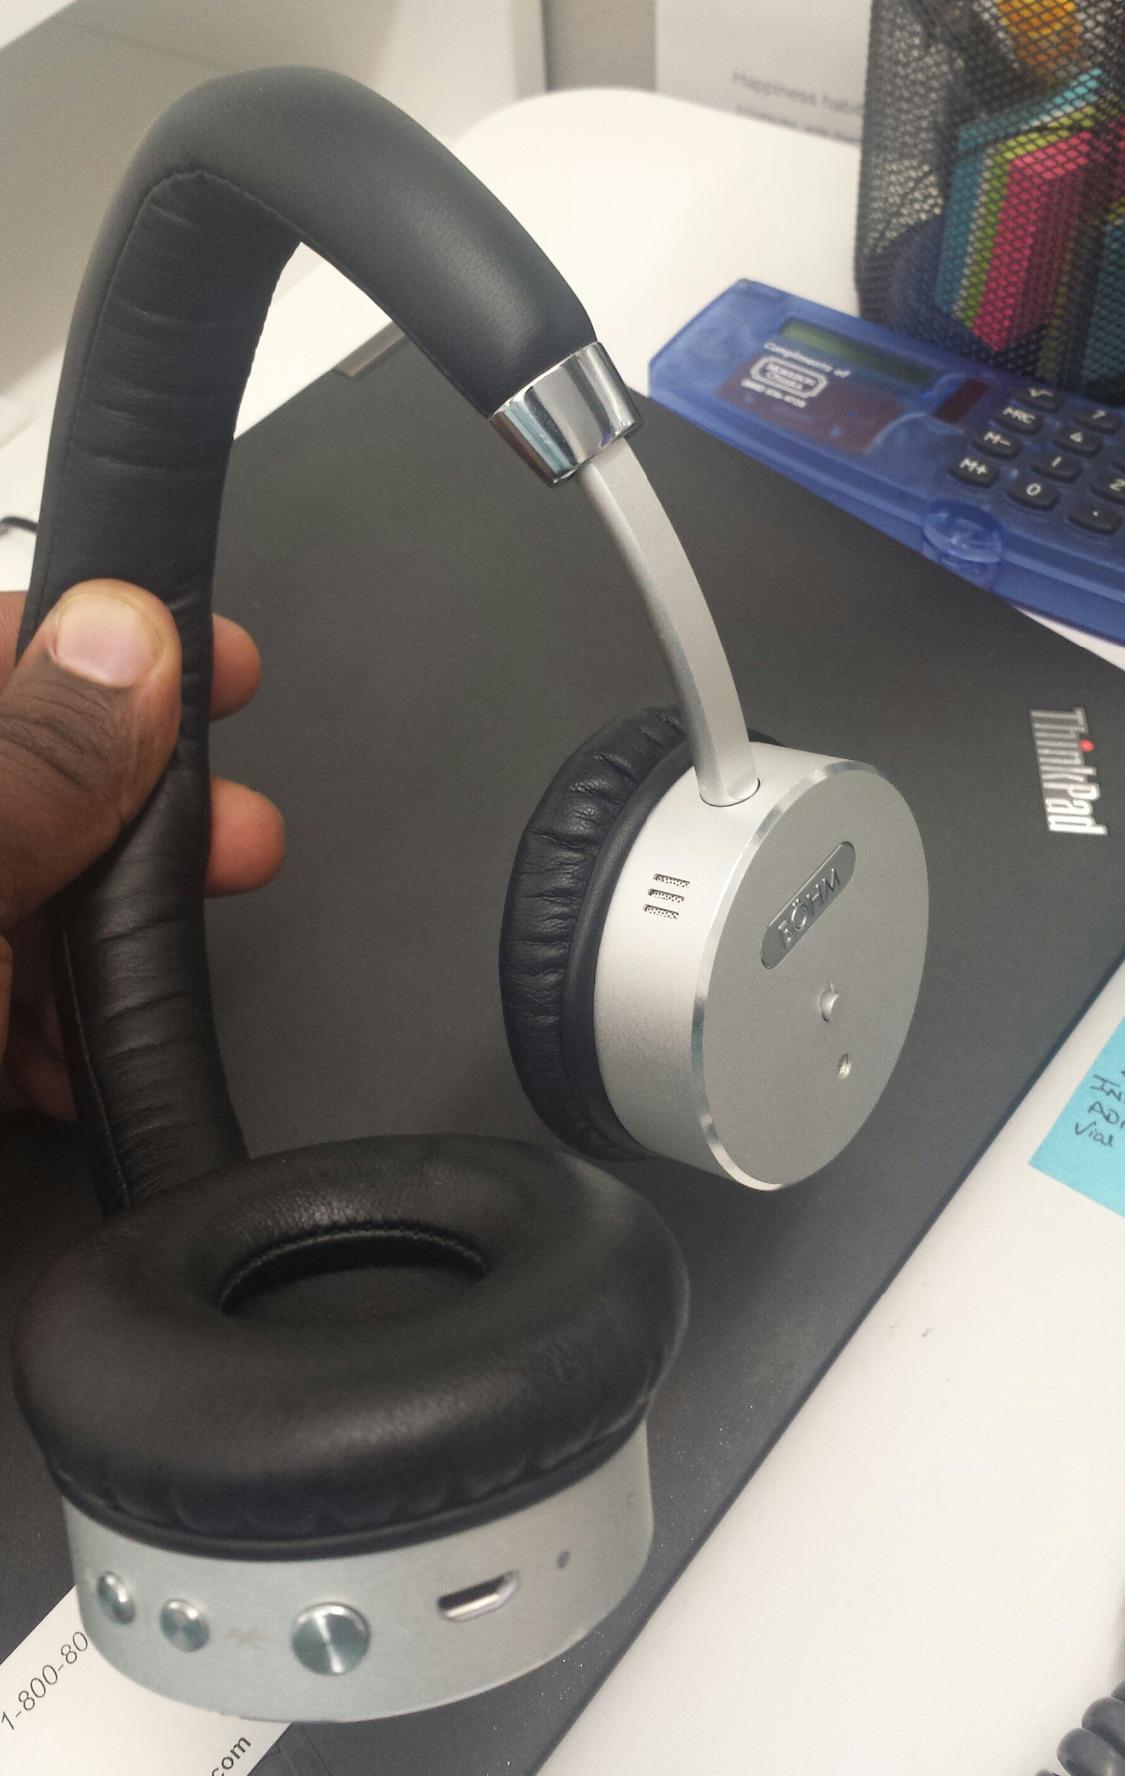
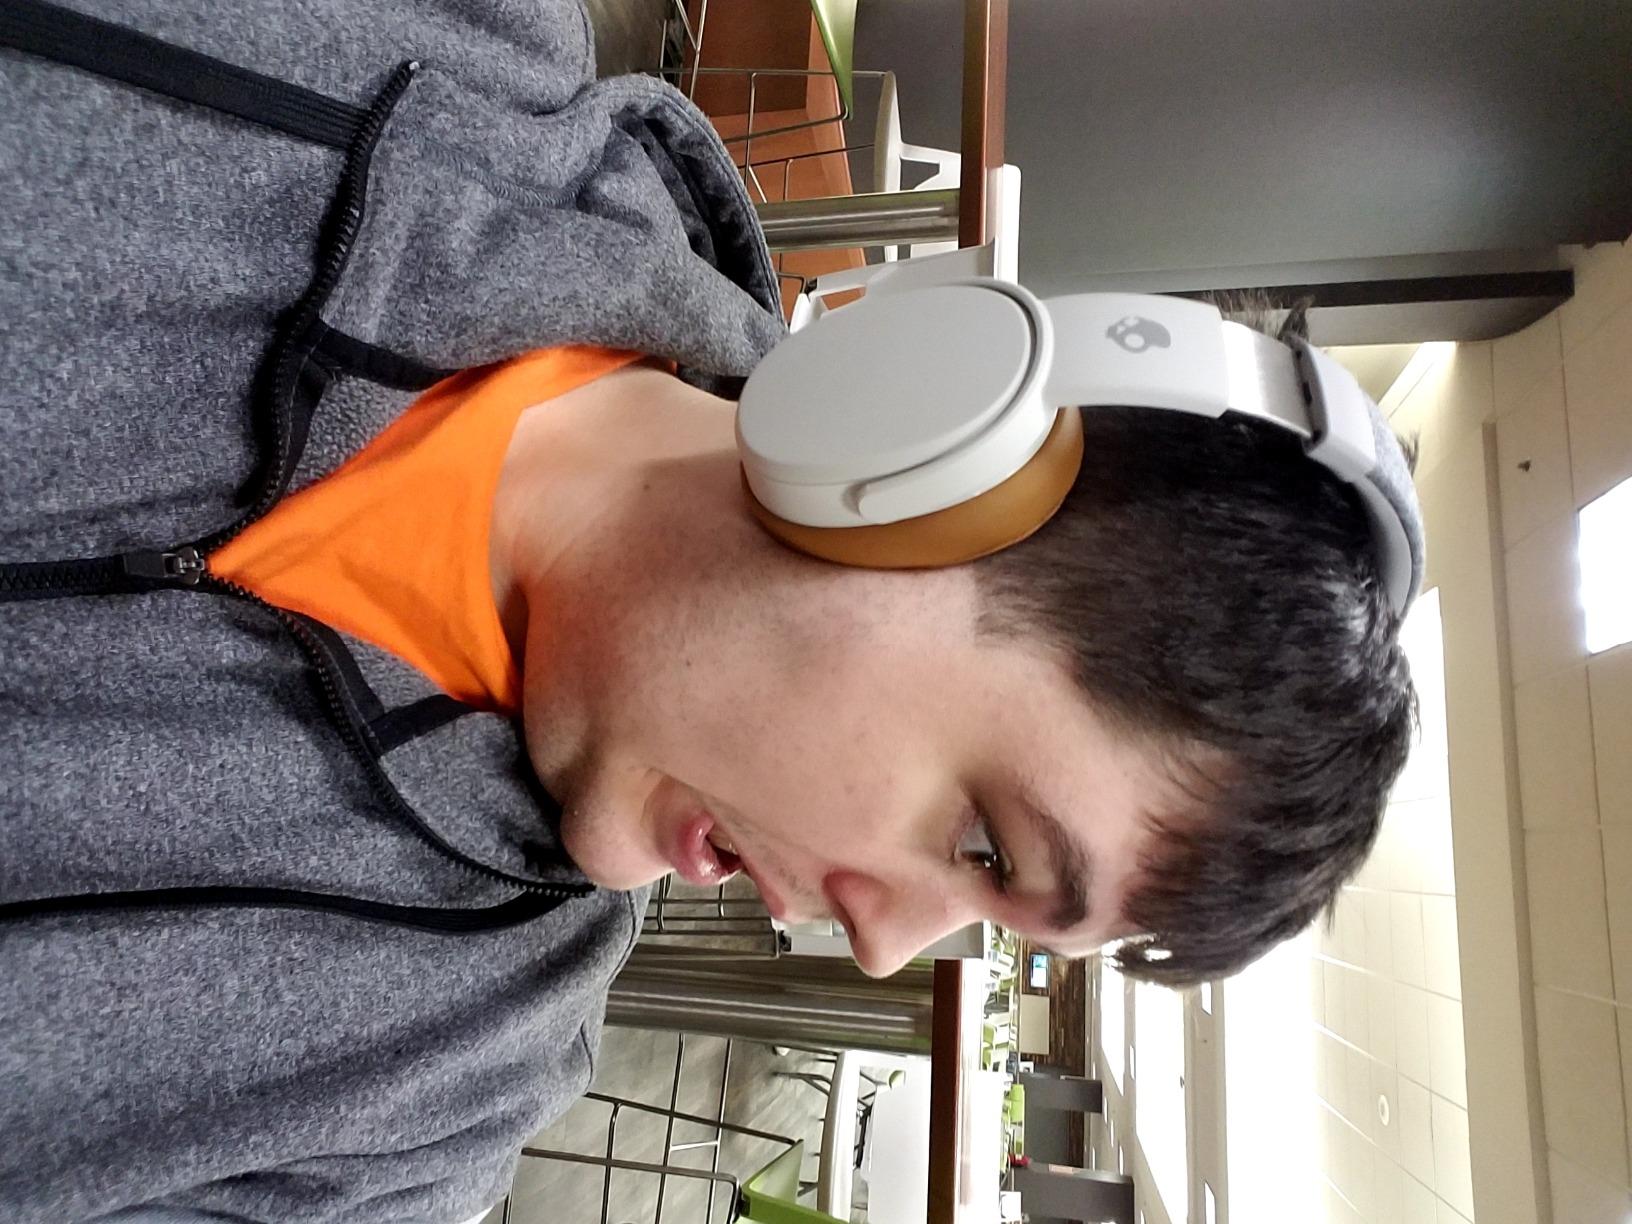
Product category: headphones
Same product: no